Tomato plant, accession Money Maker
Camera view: horizontal (90 deg, fisheye); turntable rotation: 30 degrees
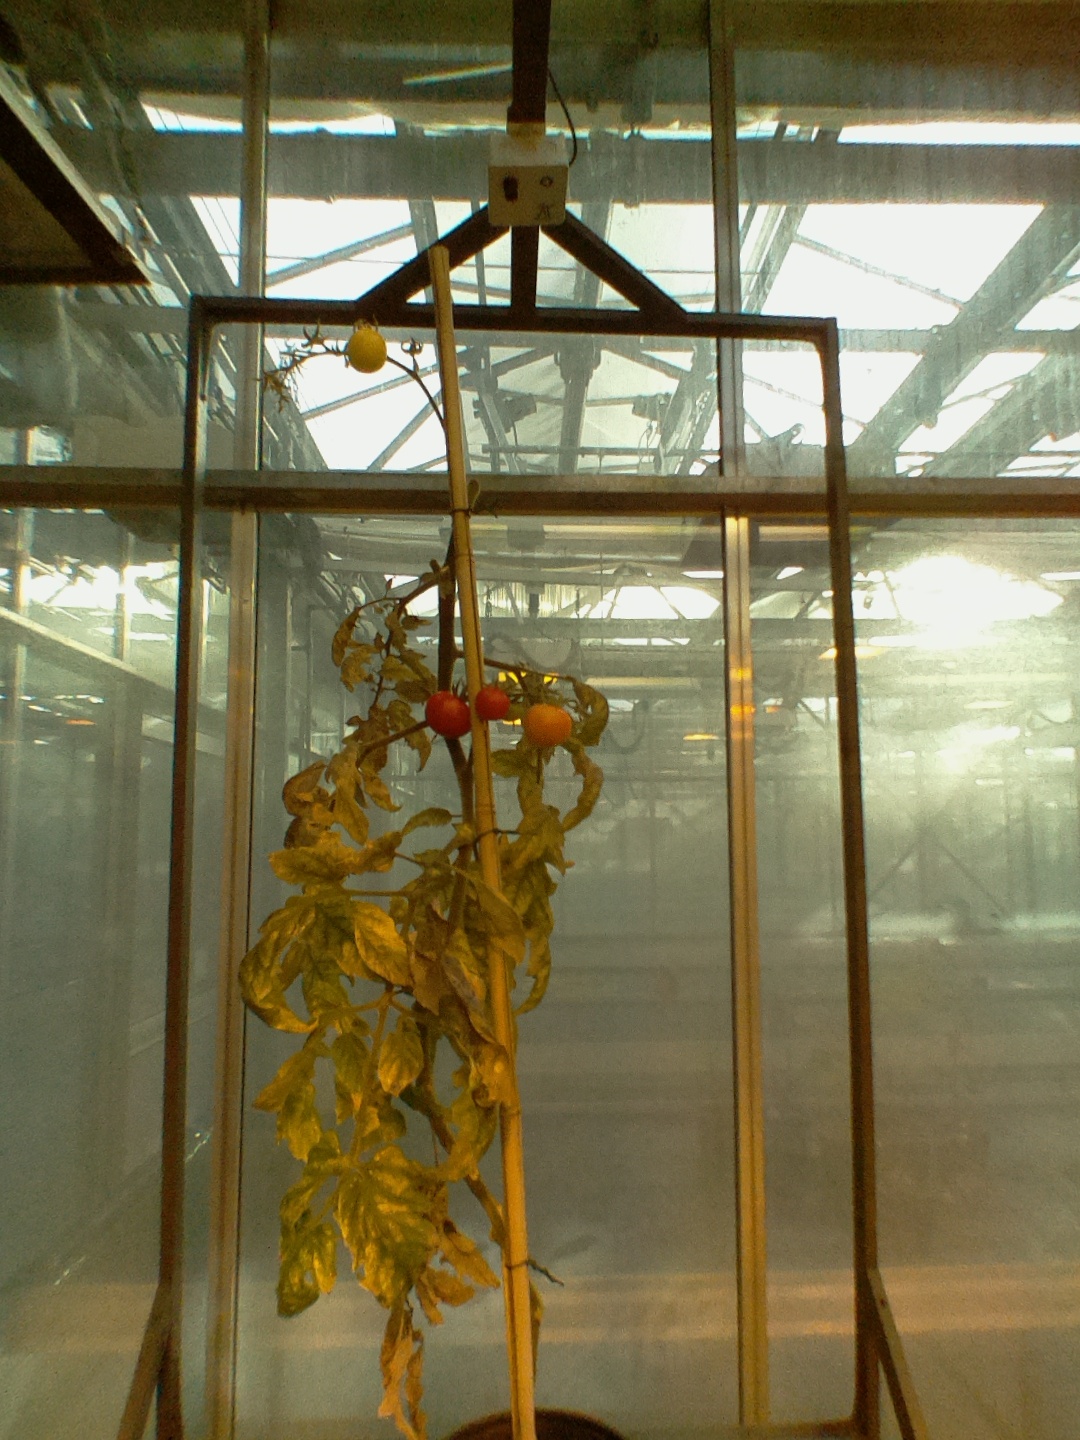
BBCH growth stage 86: 60%-70% of fruits show typical fully ripe color